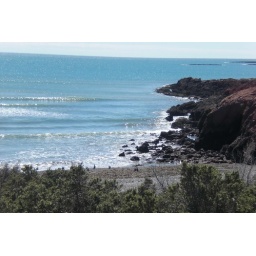
Penguins were swimming in the water... I wanted to go down to the beach too, but this is not allowed.